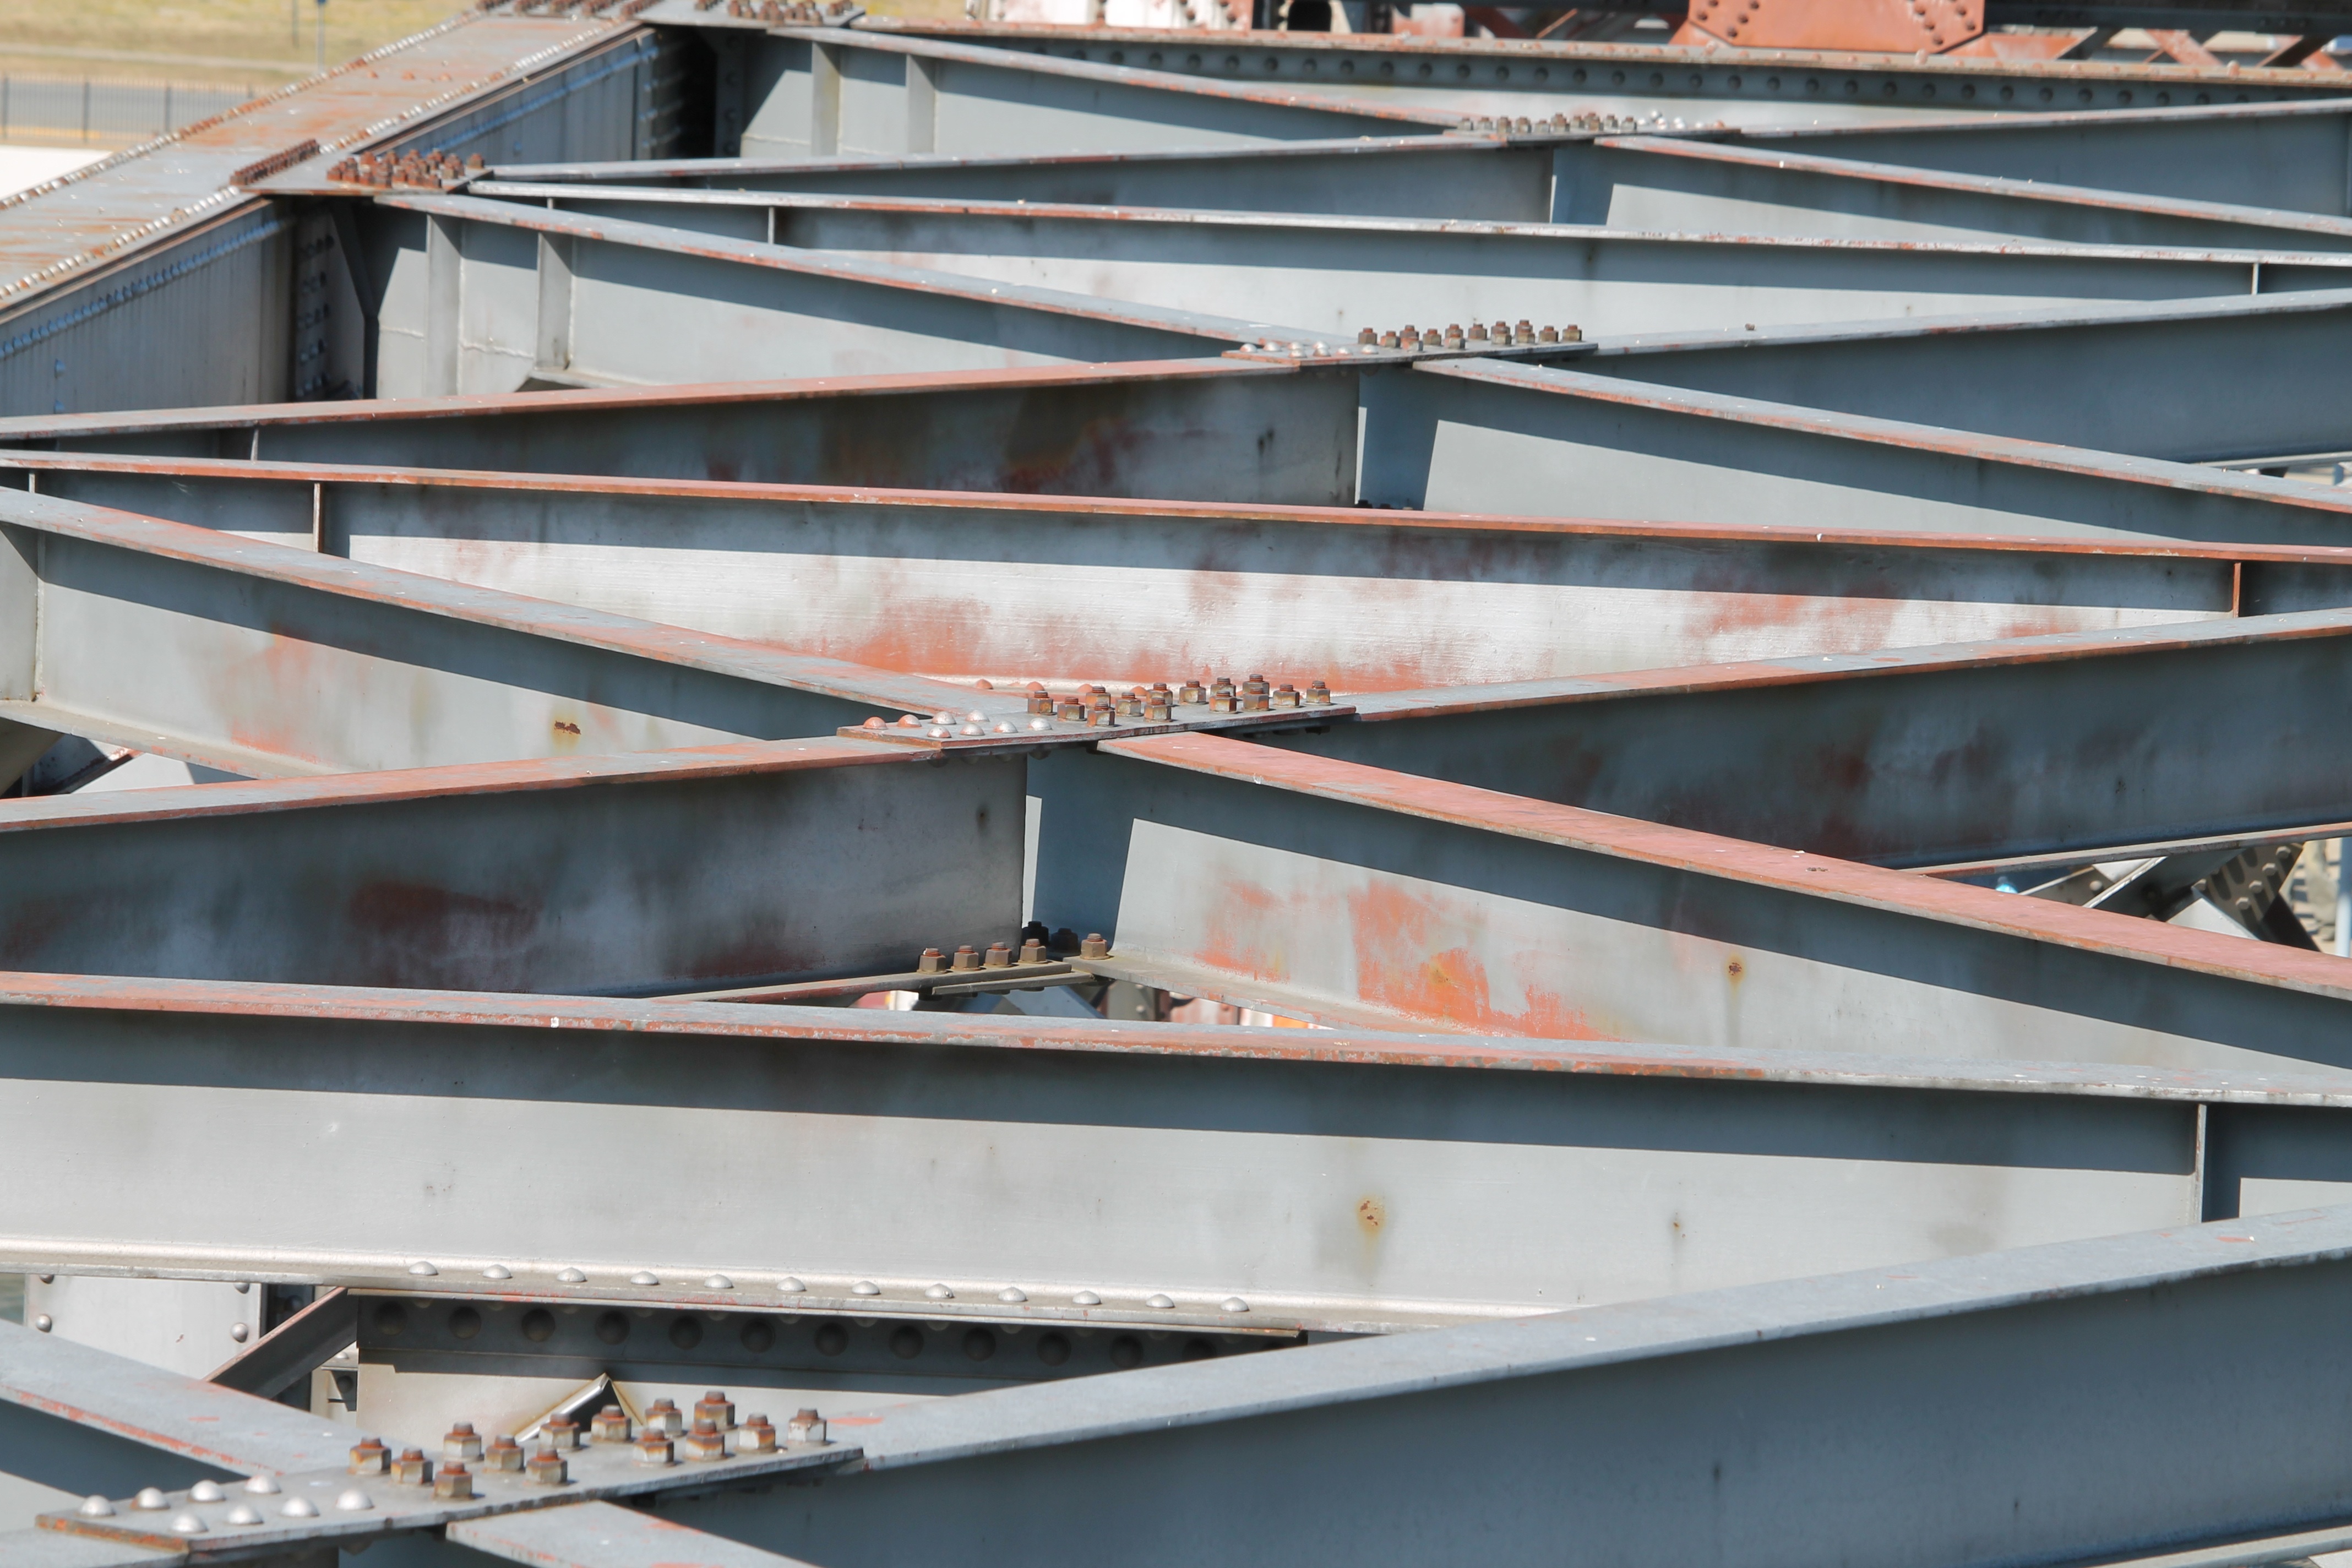
structure, wood, boat, bridge, roof, travel, beam, steel, vehicle, mast, metal, material, iron, bridge construction, automotive exterior